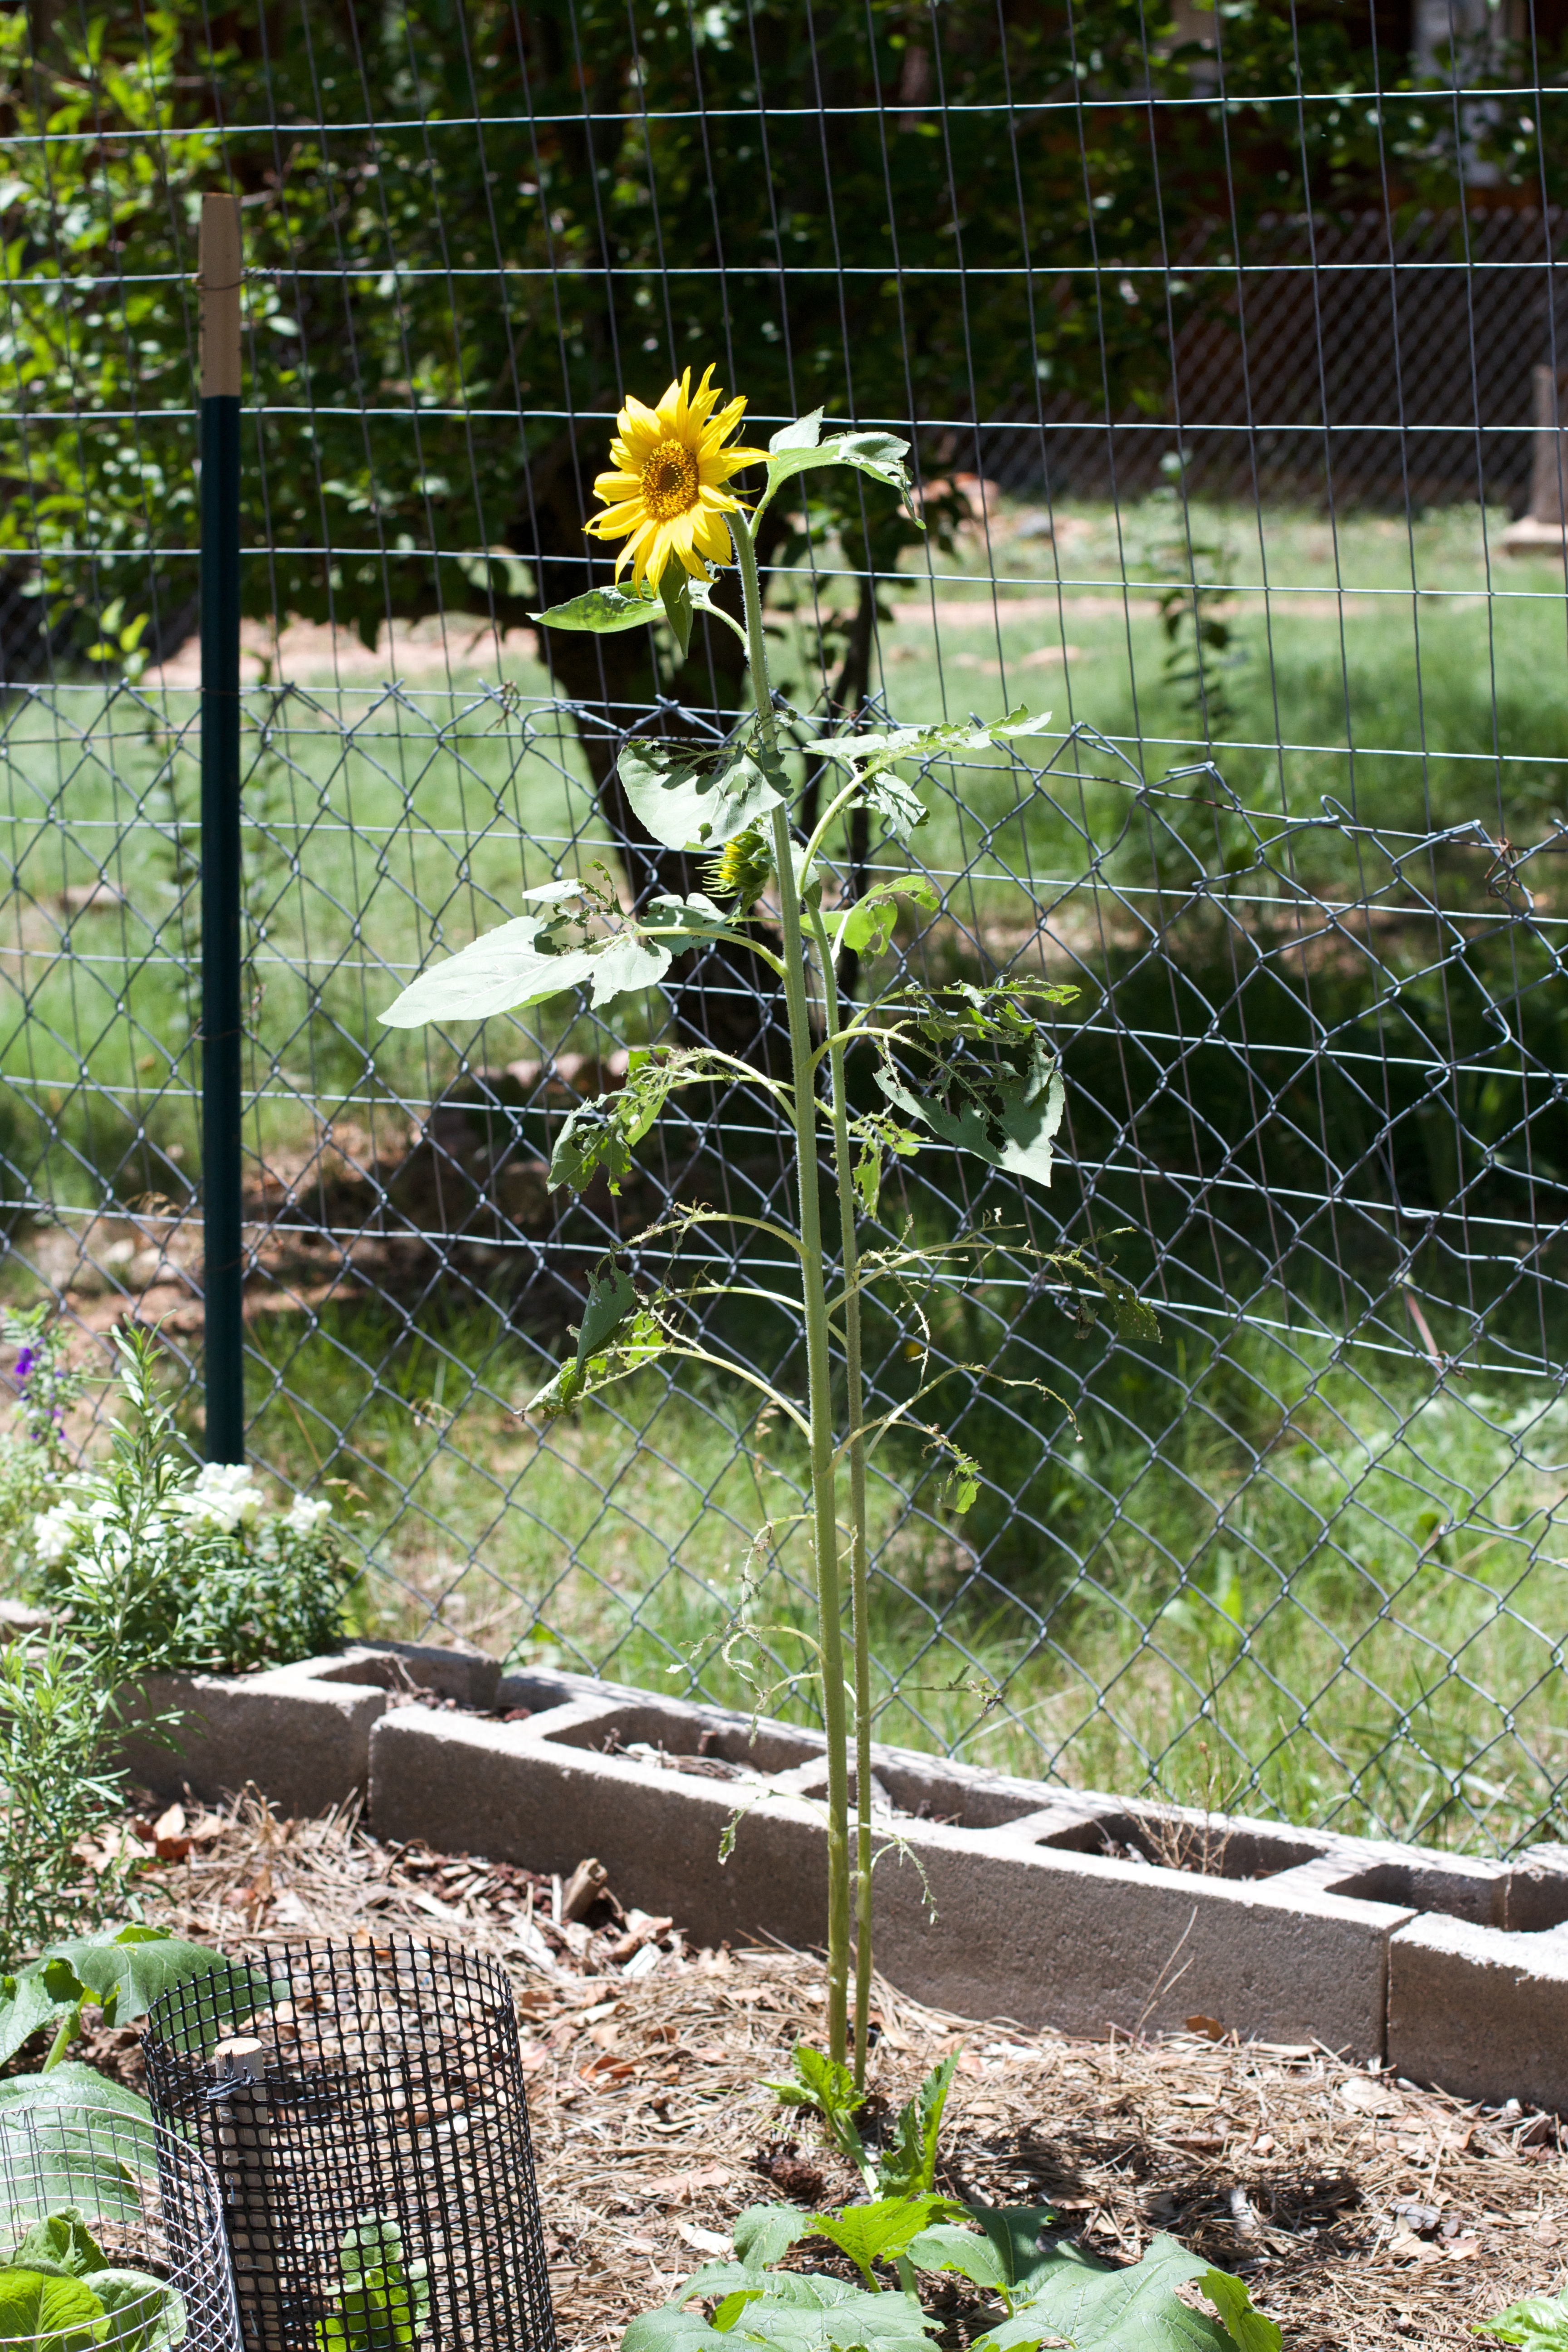
plant, lawn, flower, backyard, botany, garden, flora, shrub, yard, seeditforward, flowering plant, outdoor structure